Mediterranean cuisine

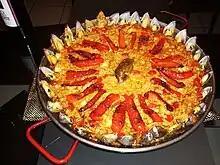
Spanish paella with red peppers and mussels

Pizza is a piece of bread dough rolled out thin, with a topping which varies from place to place, but is generally much simpler than those in the English-speaking world. Although the toppings in Italian pizzas may be, depending on the order, unquantifiable, in the most rigorous tradition of Neapolitan cuisine there are only two variants: Margherita and marinara.